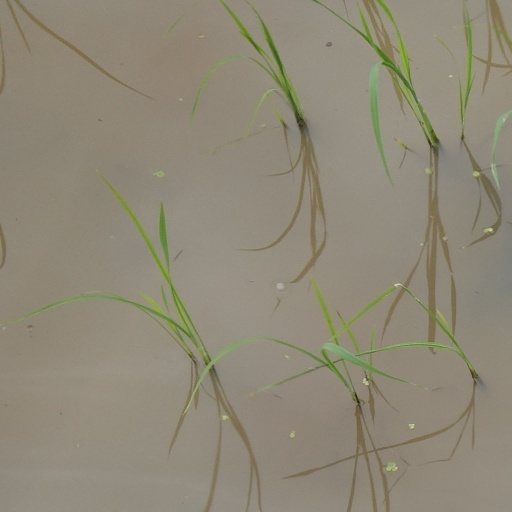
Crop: rice